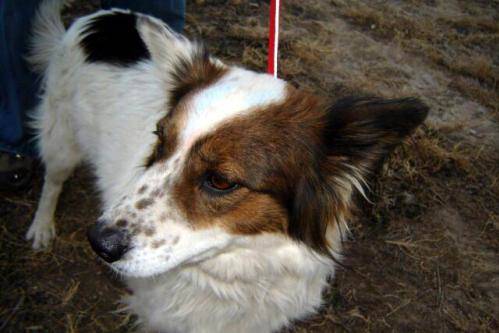
Label: dog